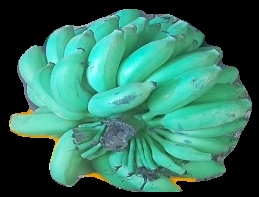
Variety: elakki-bale
Grade: grade2